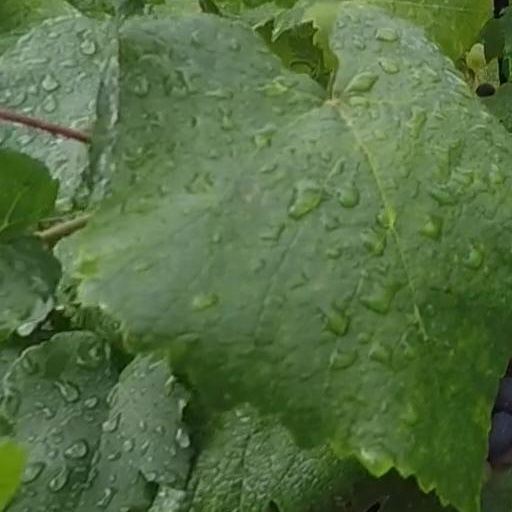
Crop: grape